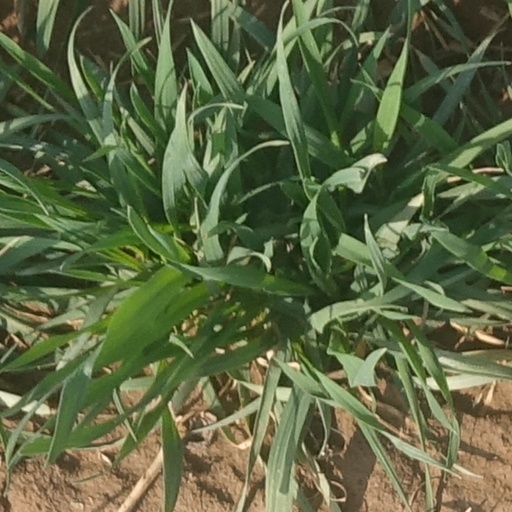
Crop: wheat